Peter Katjavivi

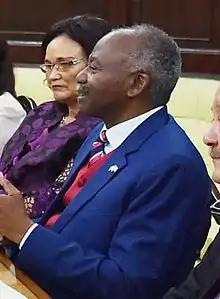
Katjavivi in 2017

Peter Hitjitevi Katjavivi (born 12 May 1941) is a Namibian politician who served as Speaker of the National Assembly of Namibia from March 2015 until March 2025. He was also the chancellor of the Namibia University of Science and Technology from 1992 to 2003. Previously he was the founding Vice-Chancellor of the University of Namibia from 1992 to 2003, Ambassador to the European Union from 2003 to 2006, Ambassador to Germany from 2006 to 2008, and Director General of the National Planning Commission from 2008 to 2010.